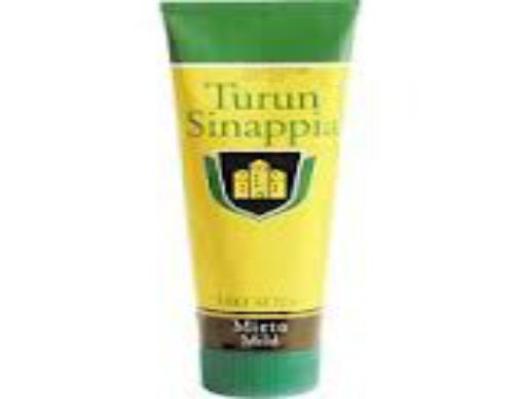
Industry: Food